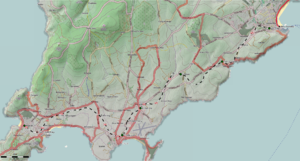
Le chemin de fer de l'île de Man, en anglais Isle of Man Railway abrégé en IOMR, est une ligne de chemin de fer historique fonctionnant à la vapeur et reliant Douglas à Port Erin via Castletown sur l'île de Man. Il s'agit du dernier tronçon de l'ancien réseau totalisant 74 kilomètres et appartenant à la « Compagnie de chemin de fer de l'île de Man » fondée en 1870.